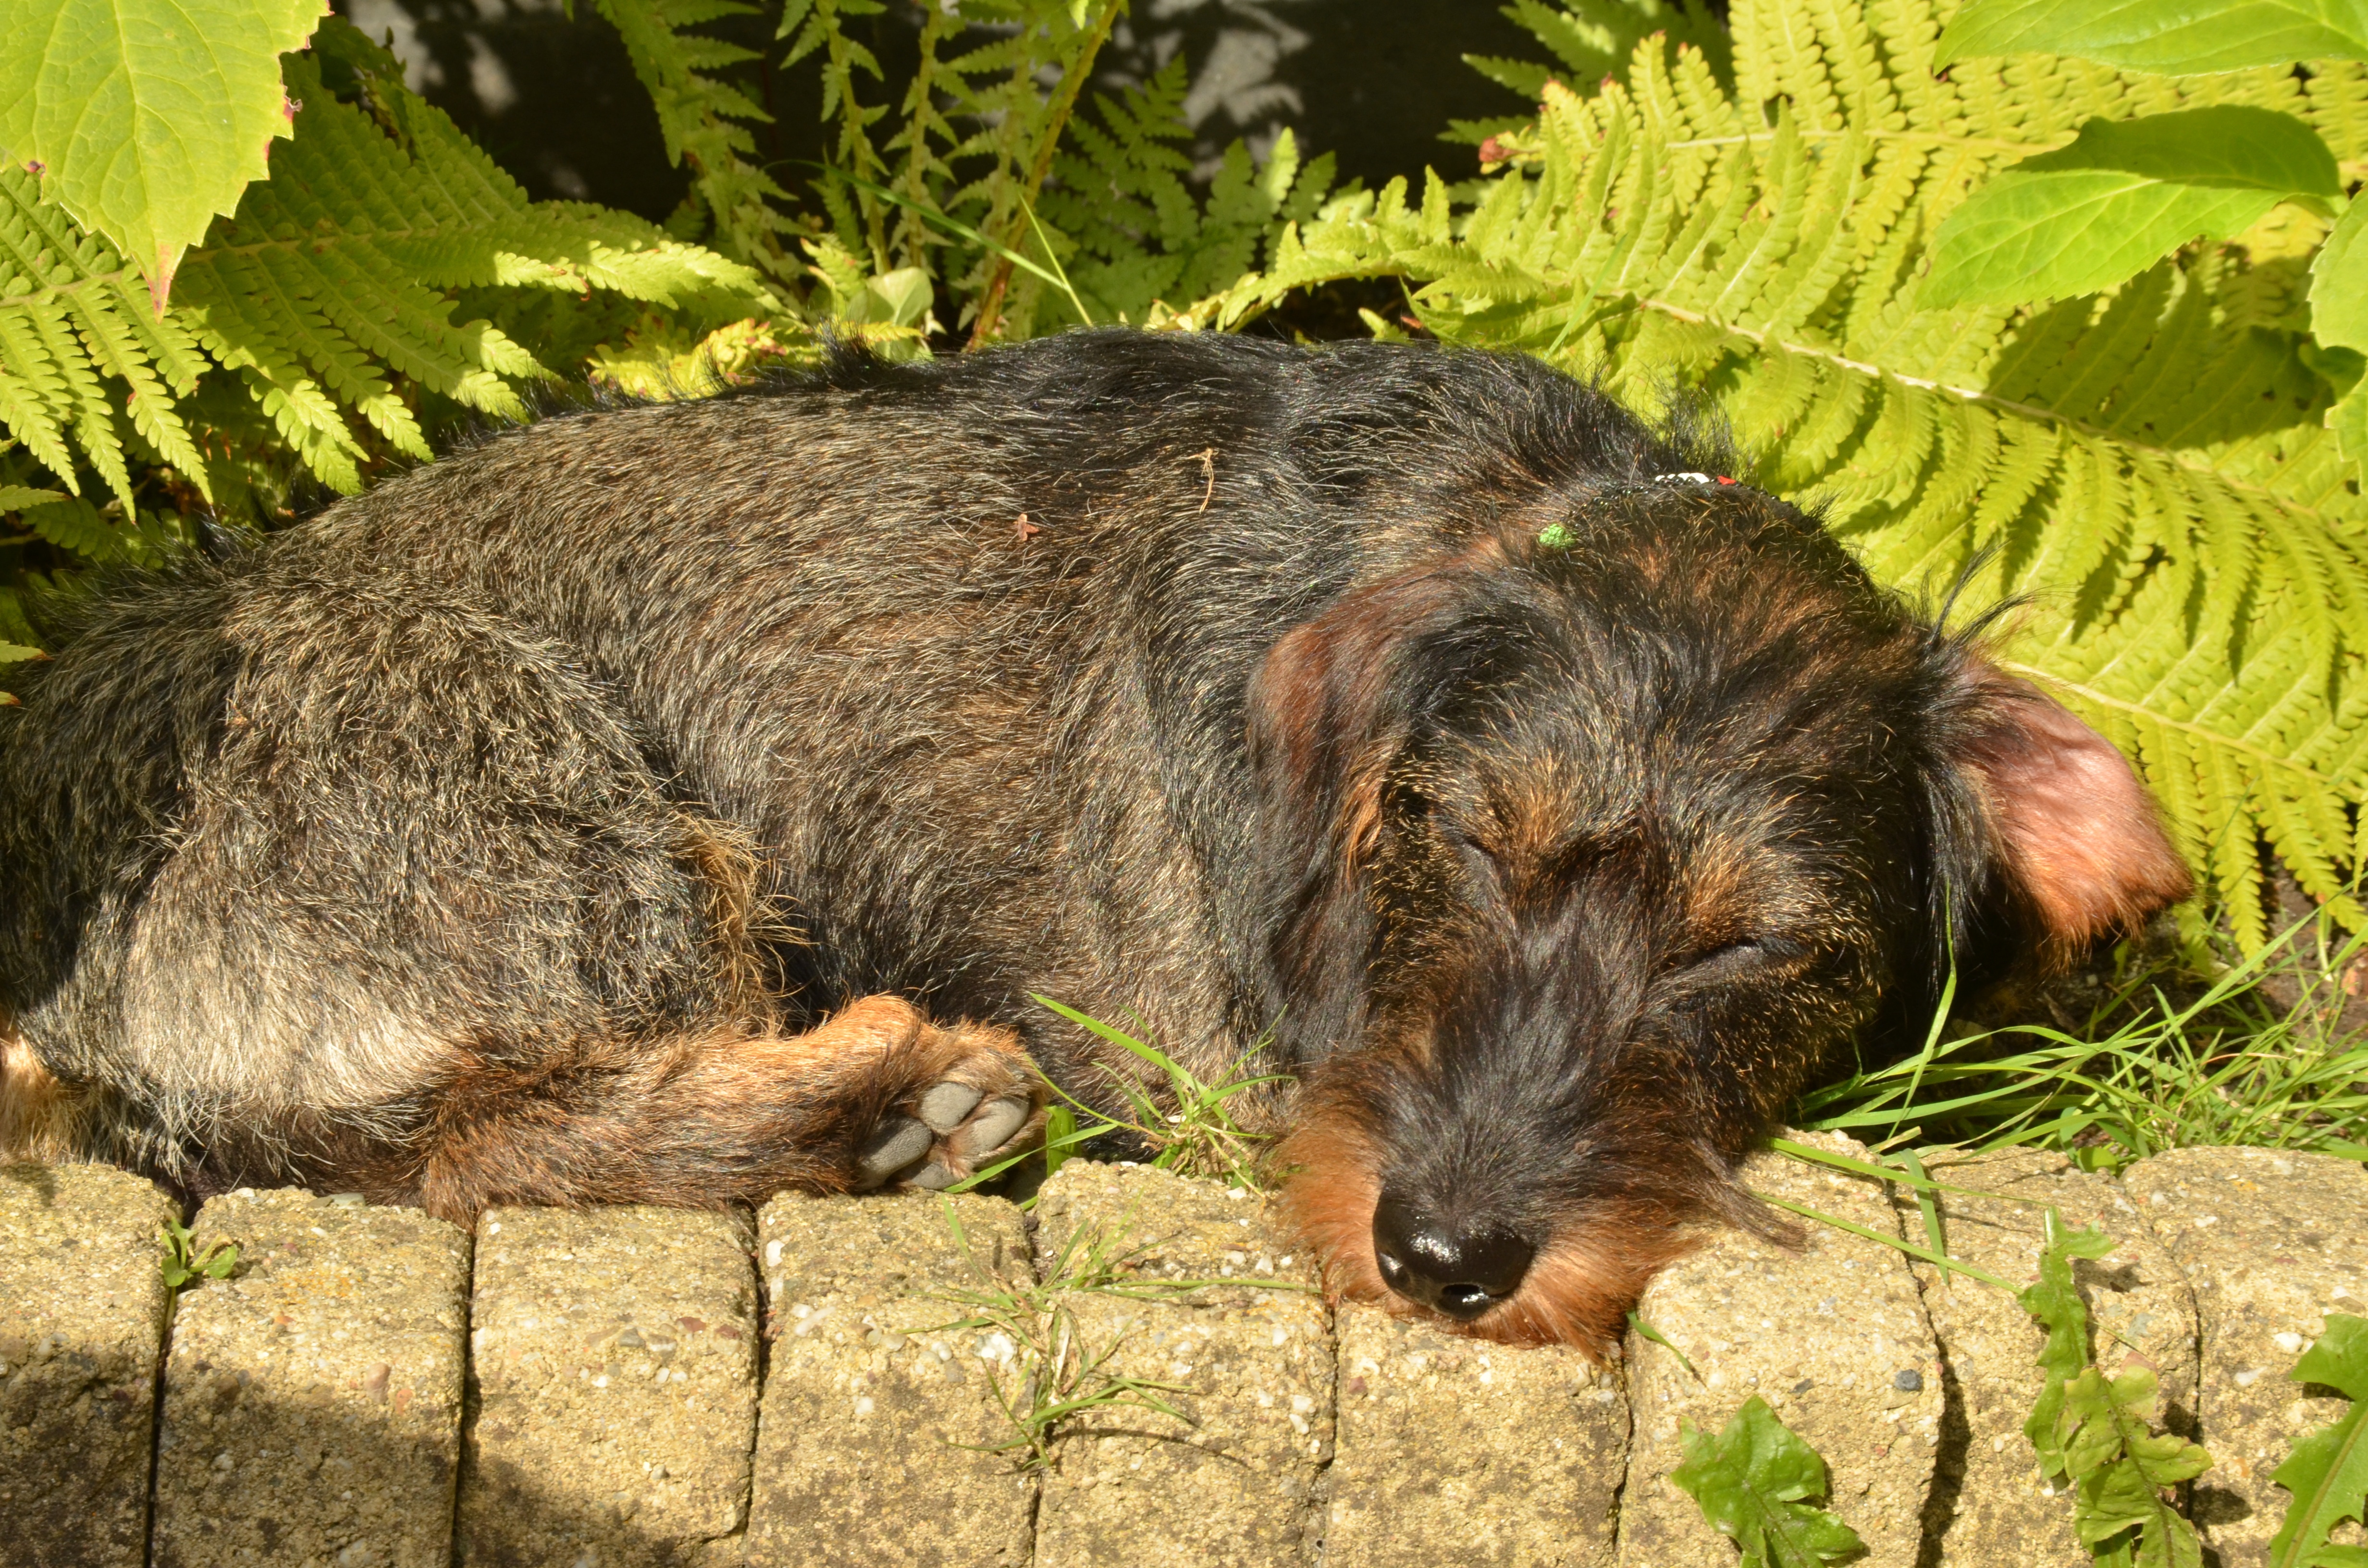
plant, sun, sunlight, dog, pet, mammal, heat, fauna, sleep, vertebrate, pig, terrier, dachshund, long haired, dog like mammal, pig like mammal, german wirehaired pointer, jagdterrier